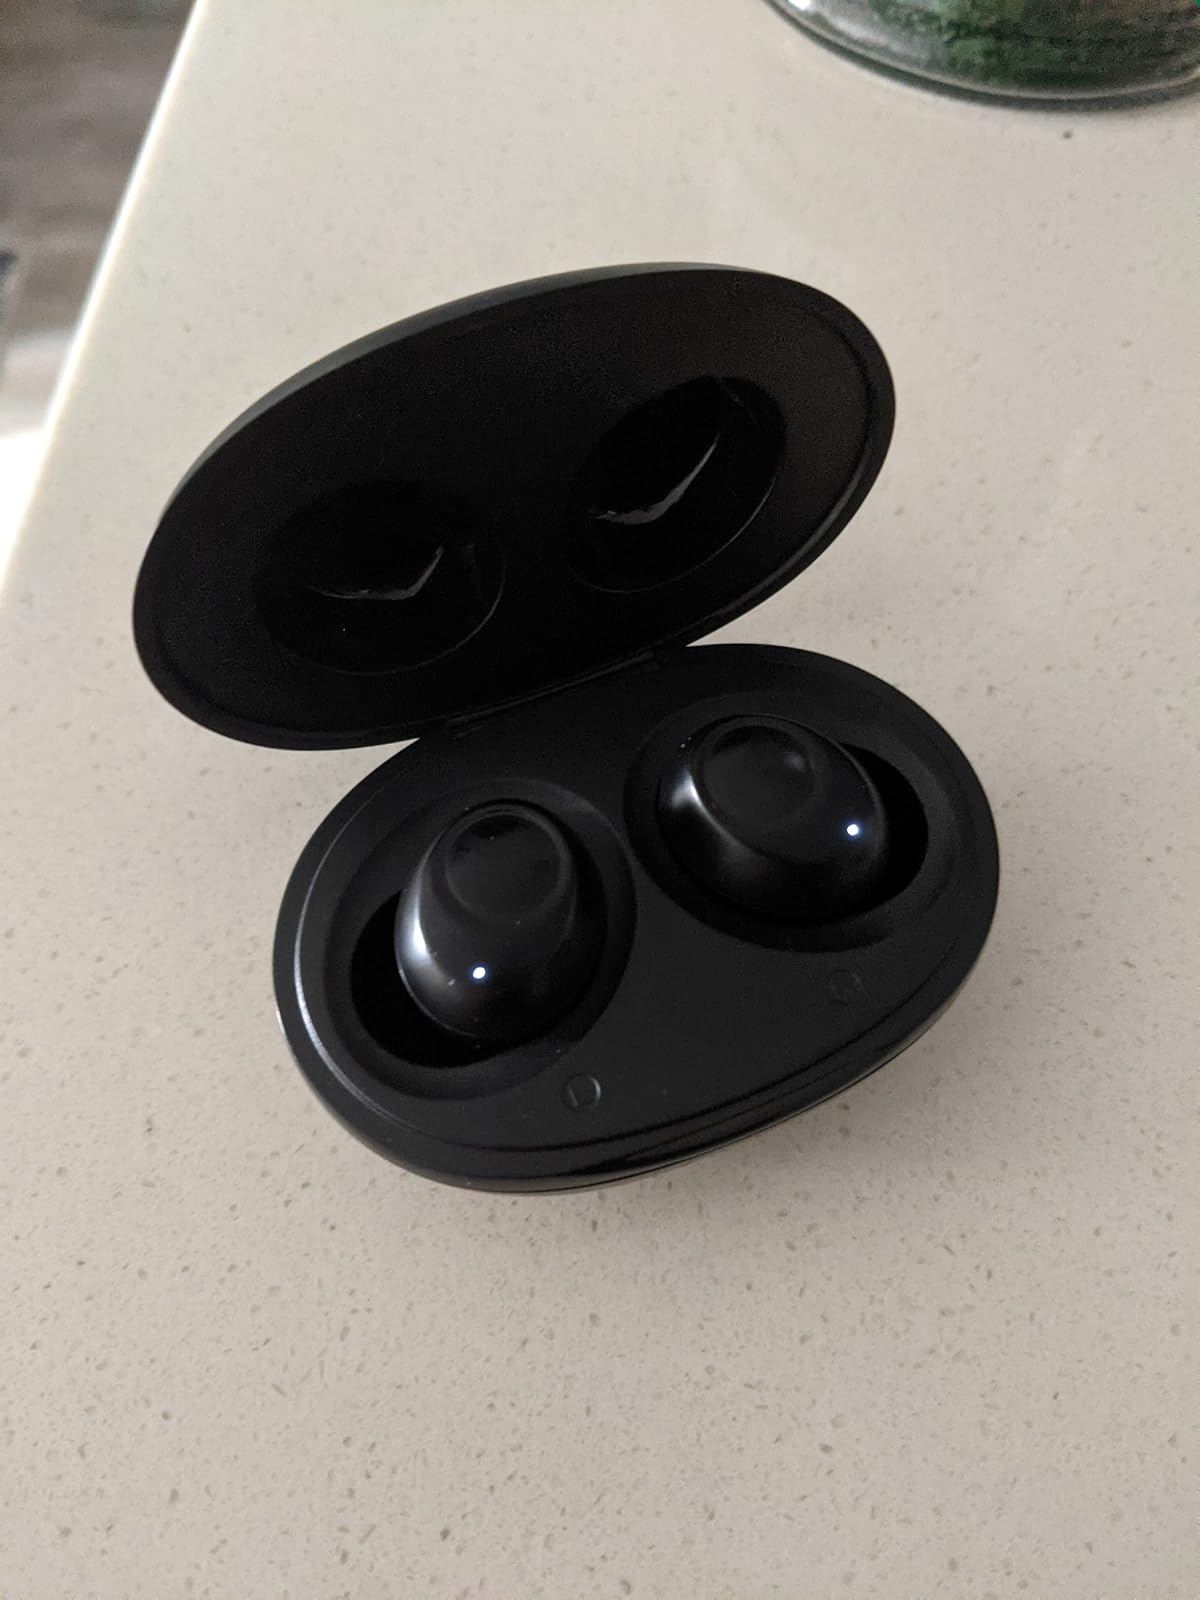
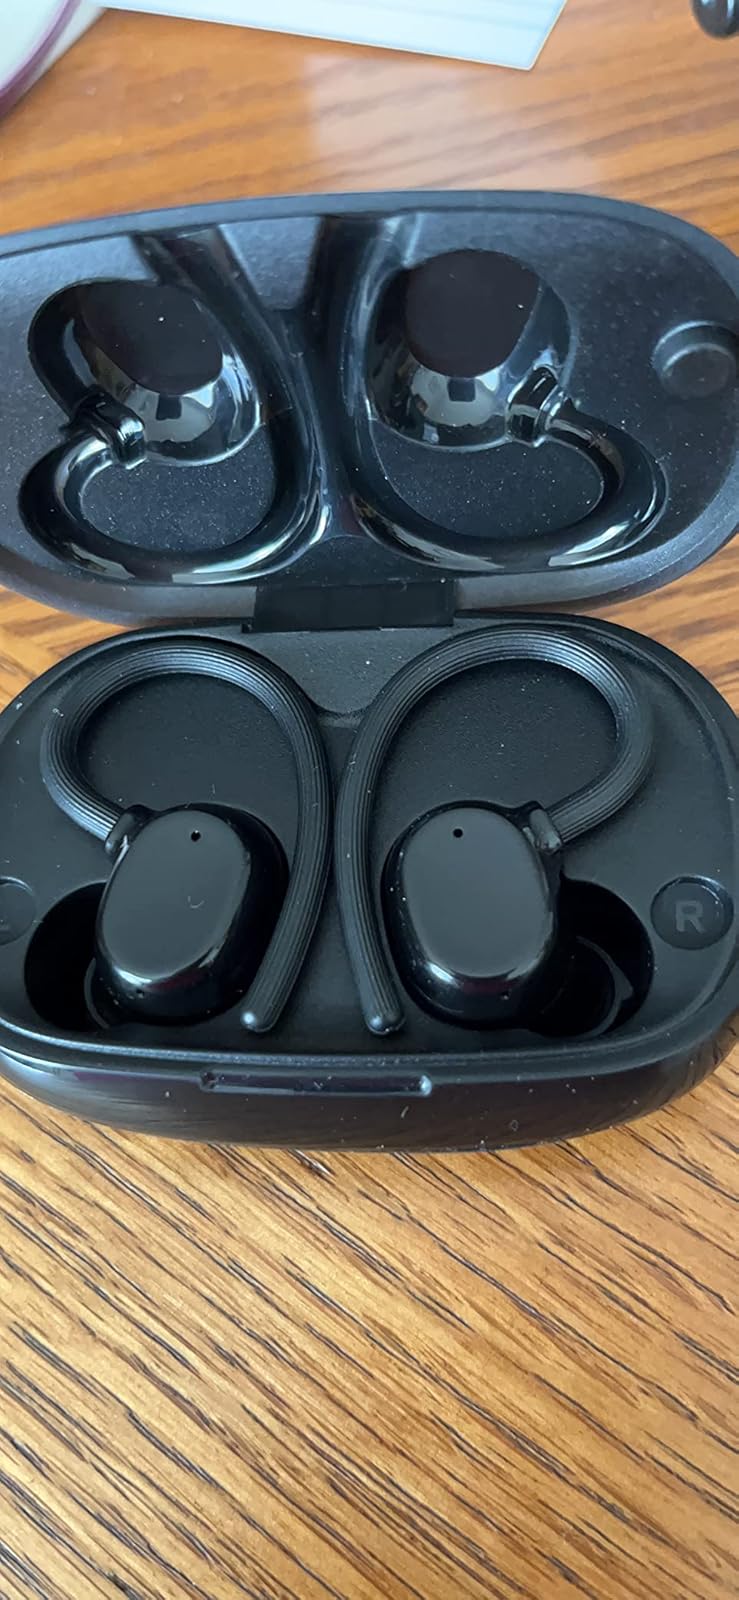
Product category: earbuds
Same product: no